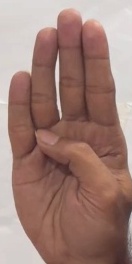
ASL sign: B